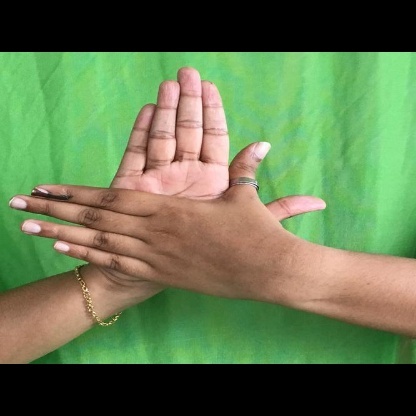
Mudra: Chakra